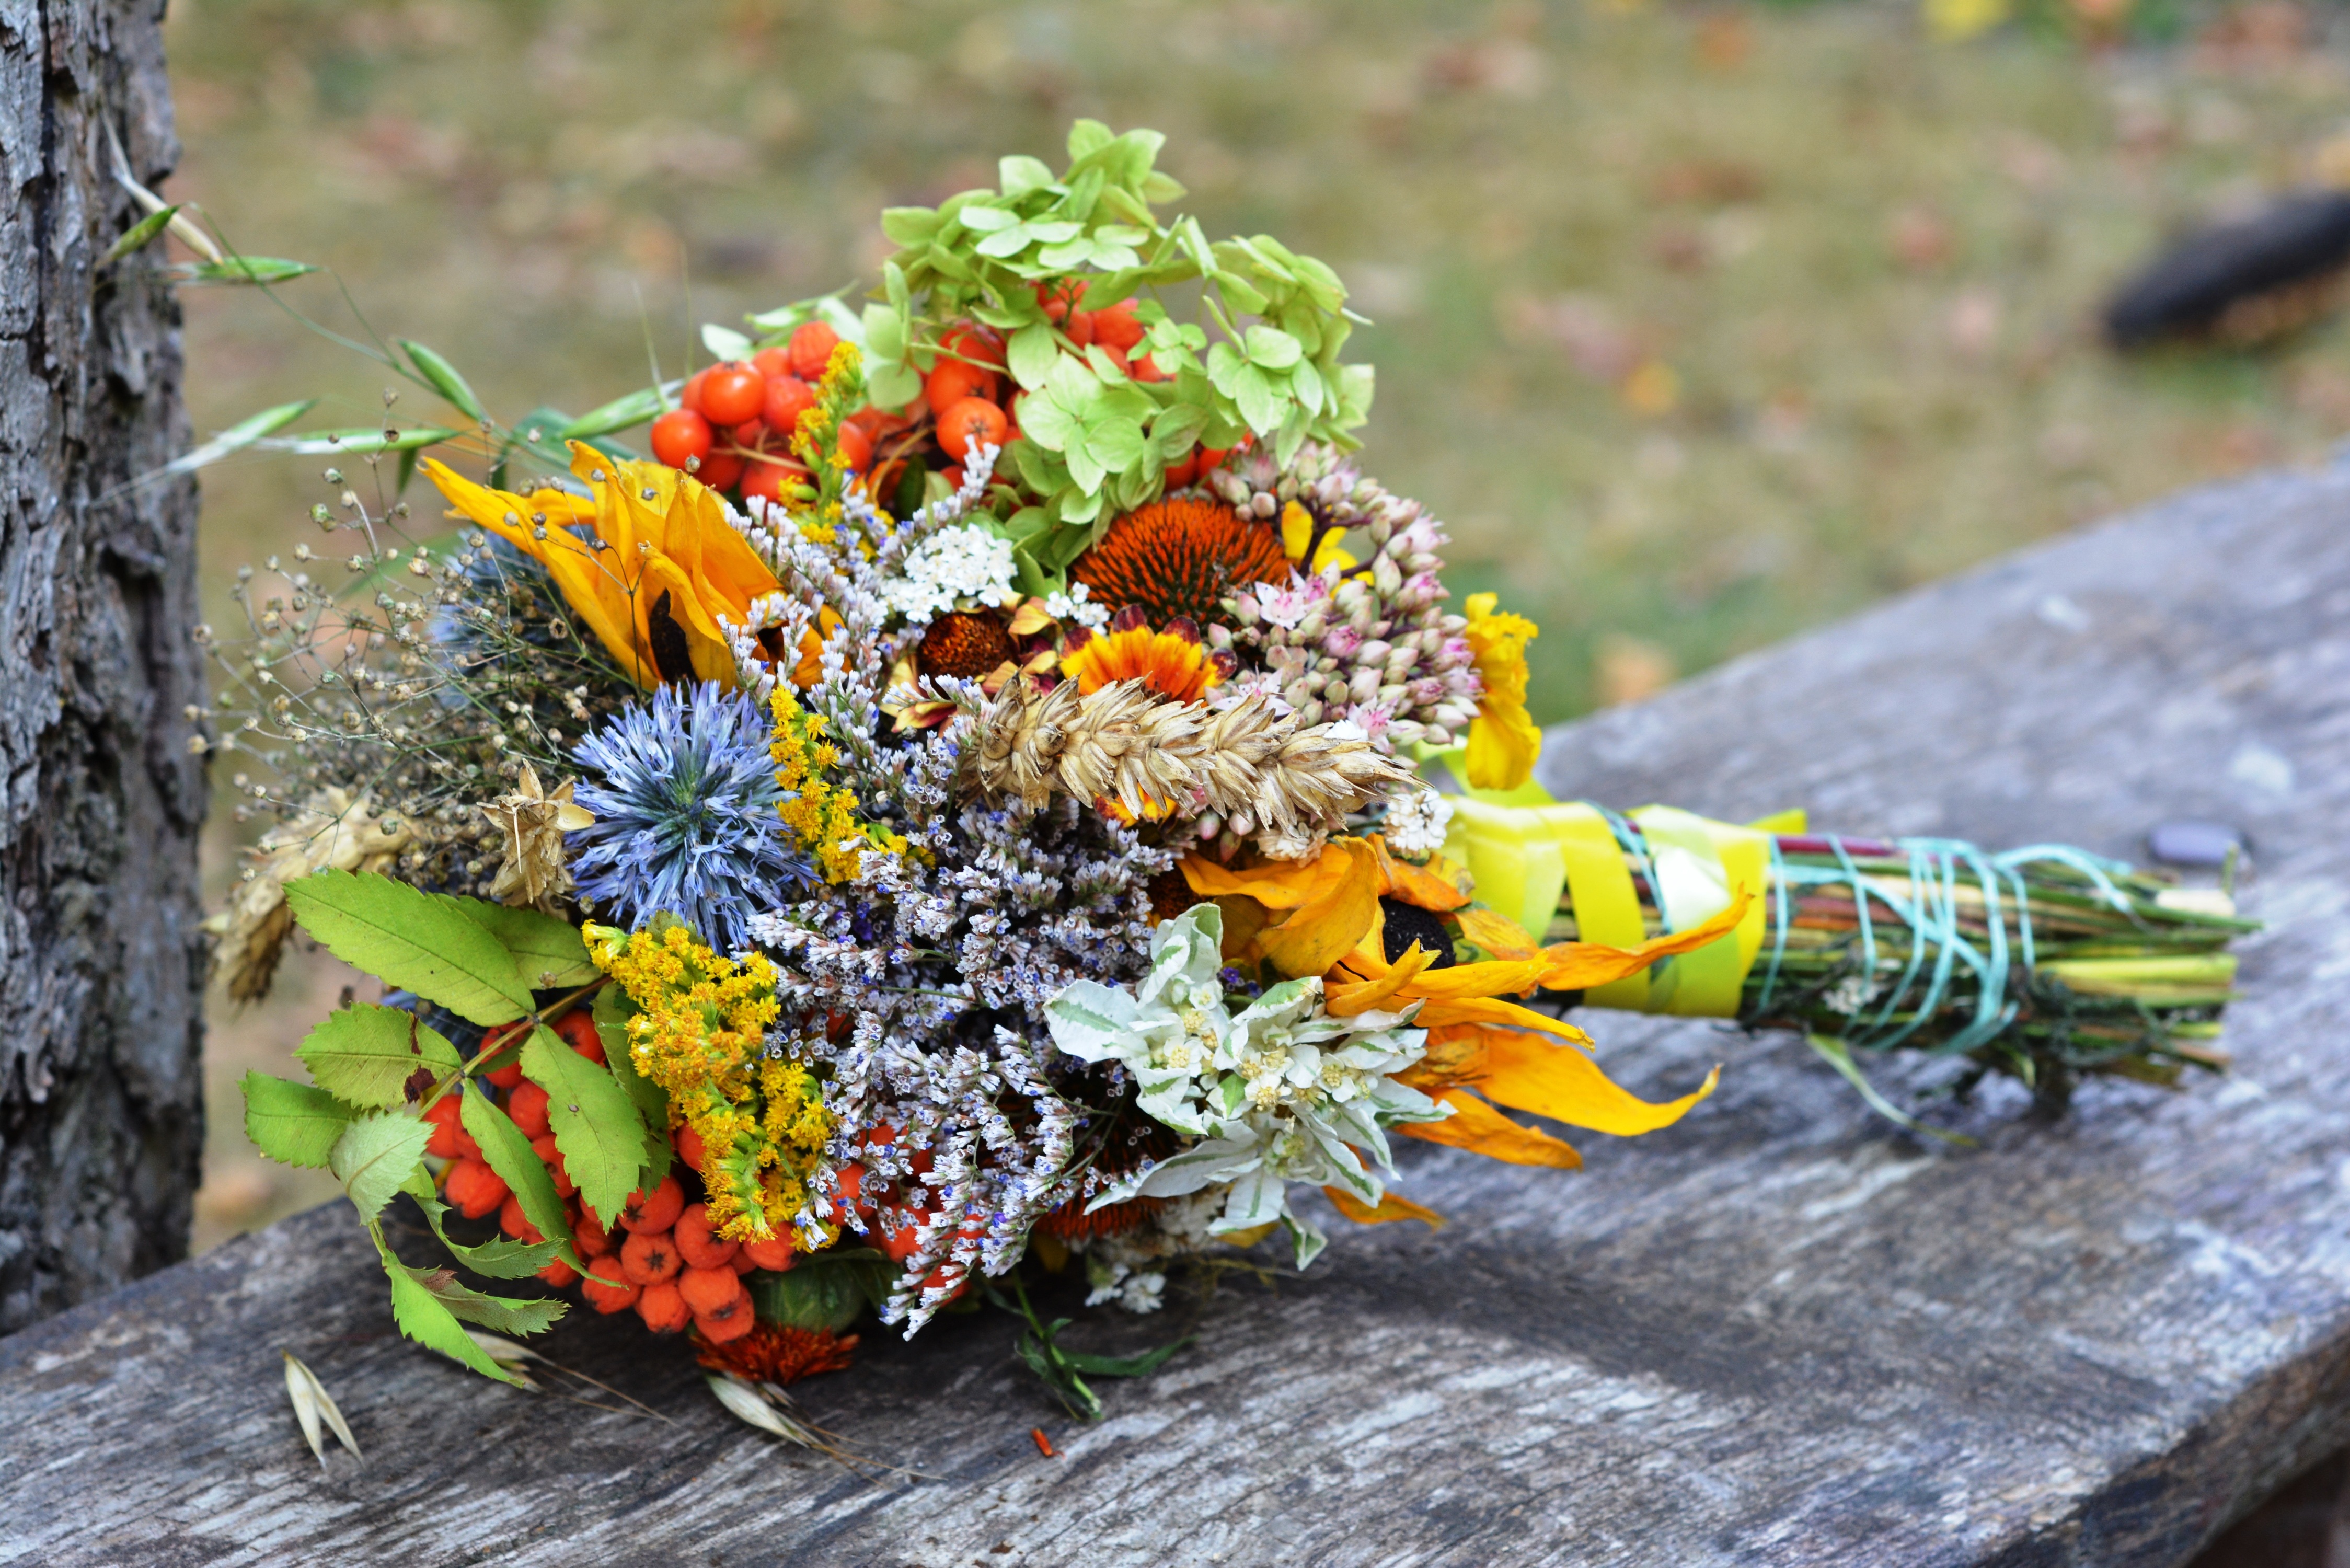
plant, leaf, flower, bouquet, herb, autumn, yellow, flora, art, herbs, floristry, flower bouquet, field plant, flowers wildflowers, floral design, hallow our lady zielna, flower arranging